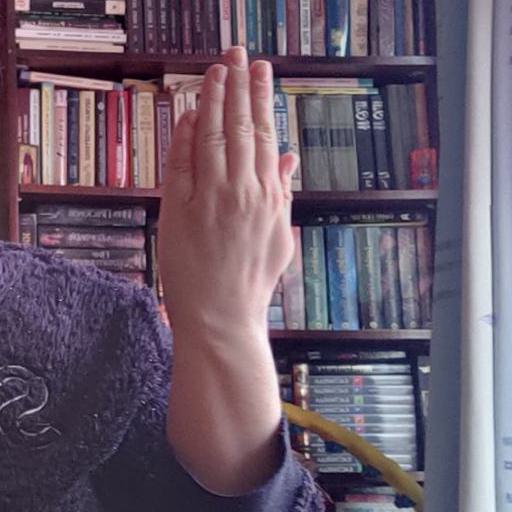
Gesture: stop_inverted